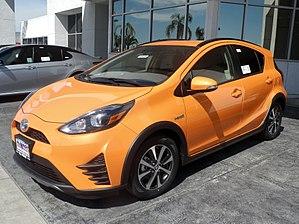
La Toyota Aqua, son nom pour le marché japonais, ou Toyota Prius c pour les marchés australien et américain, est une voiture hybride produite par le constructeur automobile japonais Toyota lancée en décembre 2011 au Japon, les premières livraisons ont débuté en janvier 2012. Elle fait ses débuts publics lors du salon de Tokyo qui ouvre ses portes le 3 décembre 2011.